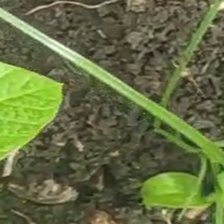
Weed species: Lavhala_(Cyperus_Rotundus)